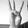
ASL letter: W